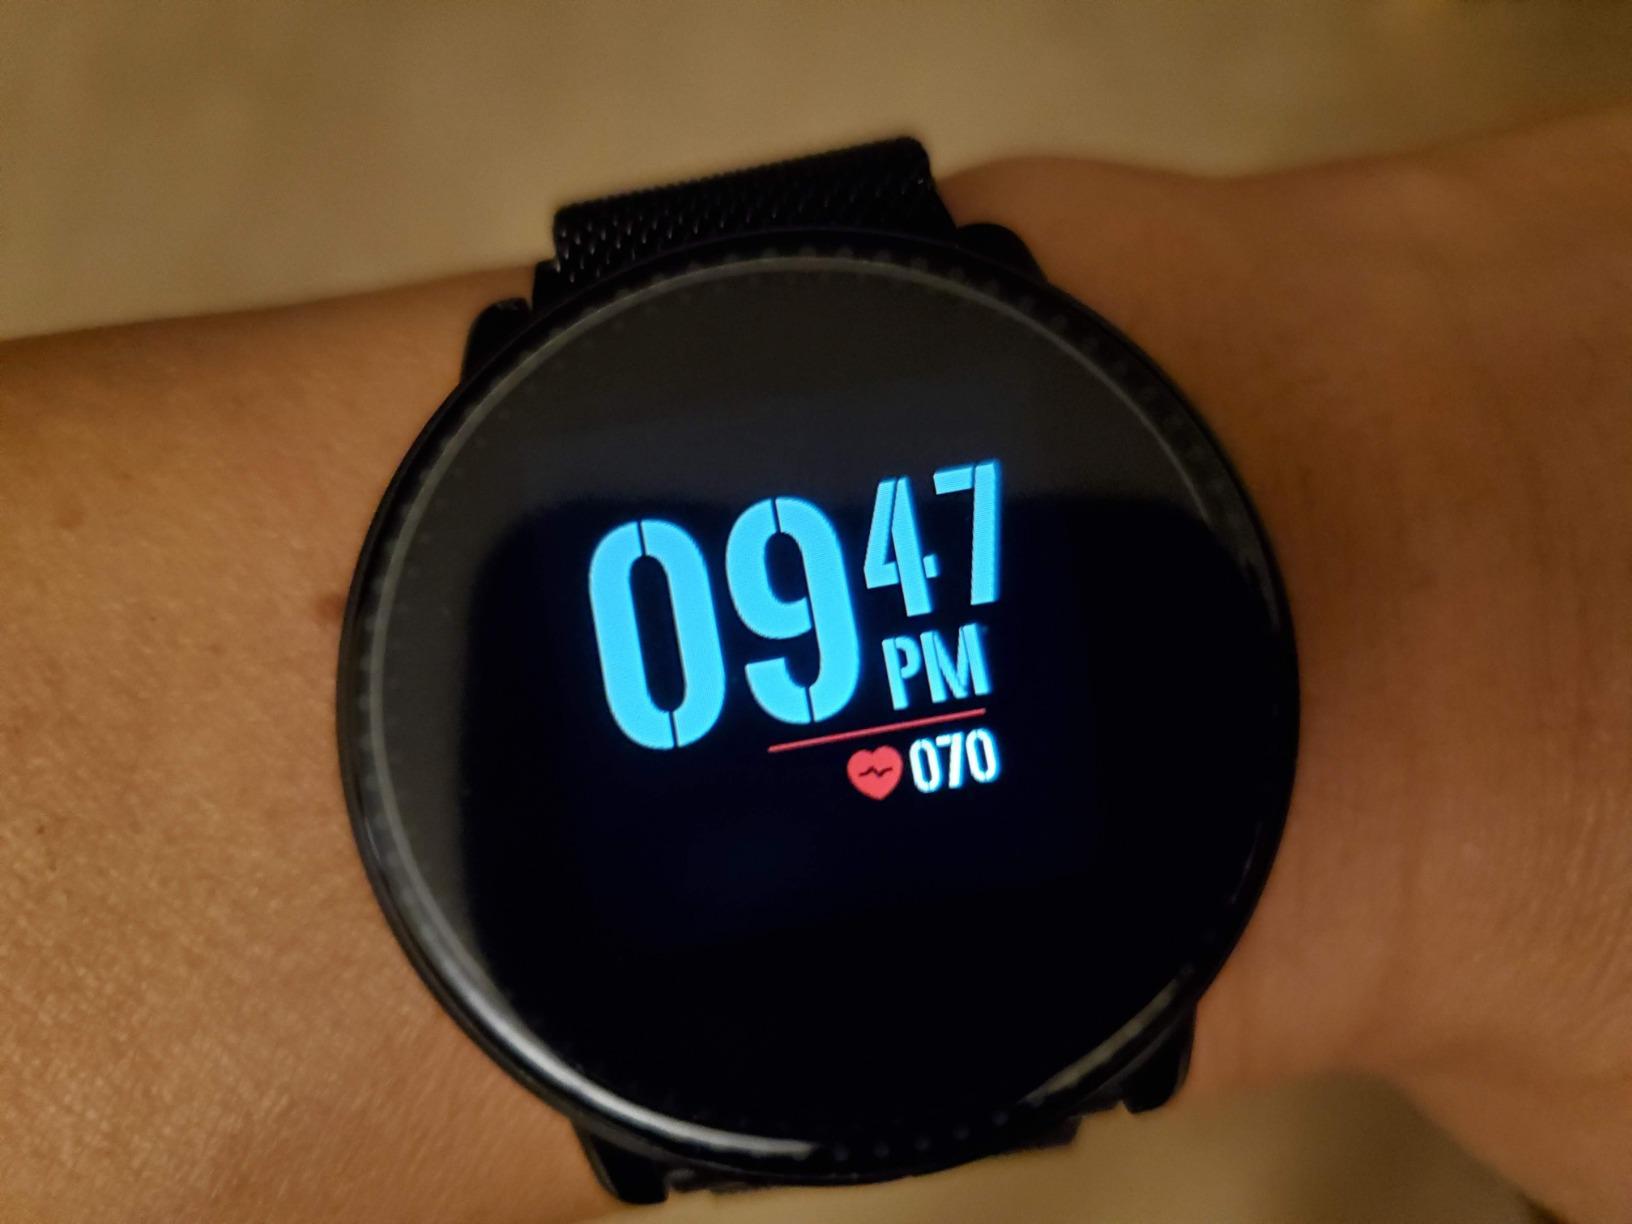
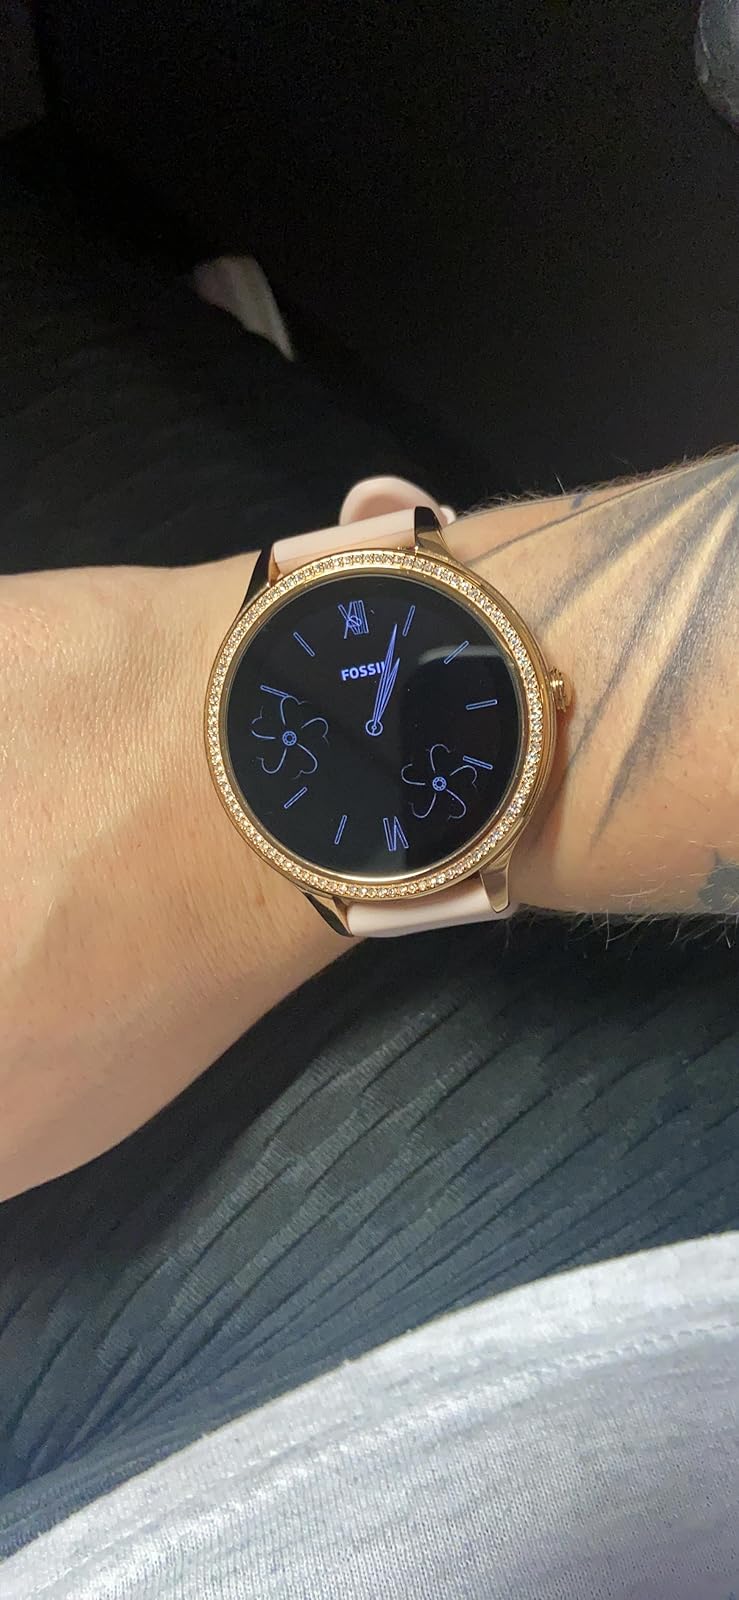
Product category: smartwatch
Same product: no